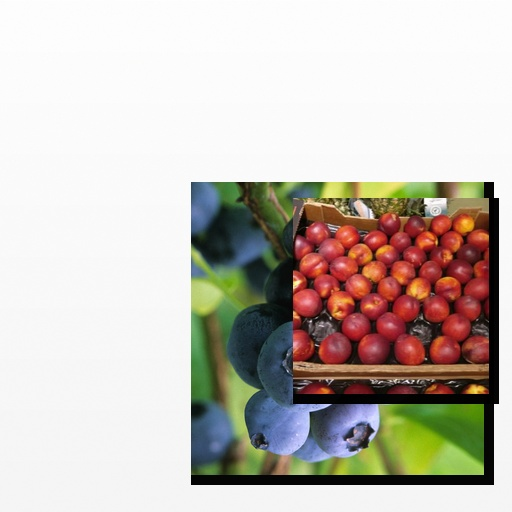
Food items: blueberry, nectarine